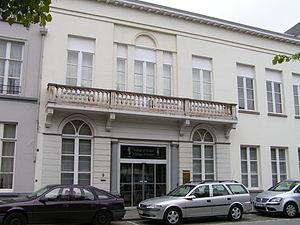
Le Collège d'Europe est un établissement d'enseignement supérieur de droit privé belge situé à Bruges, en Belgique, et à Natolin en Pologne, et fondé en 1949.